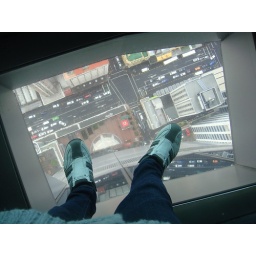
A picture of my feet standing on a glass floor atop the observation lounge in Auckland's Sky Tower